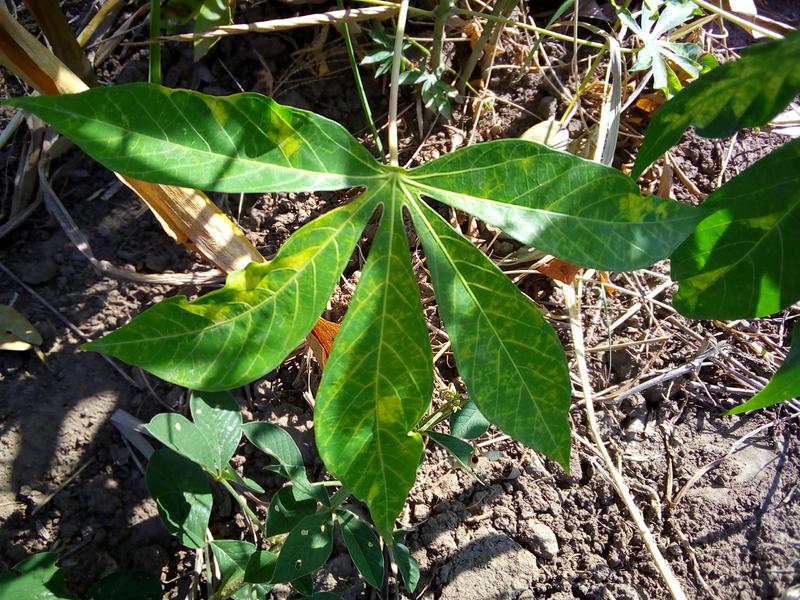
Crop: cassava
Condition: mosaic_disease